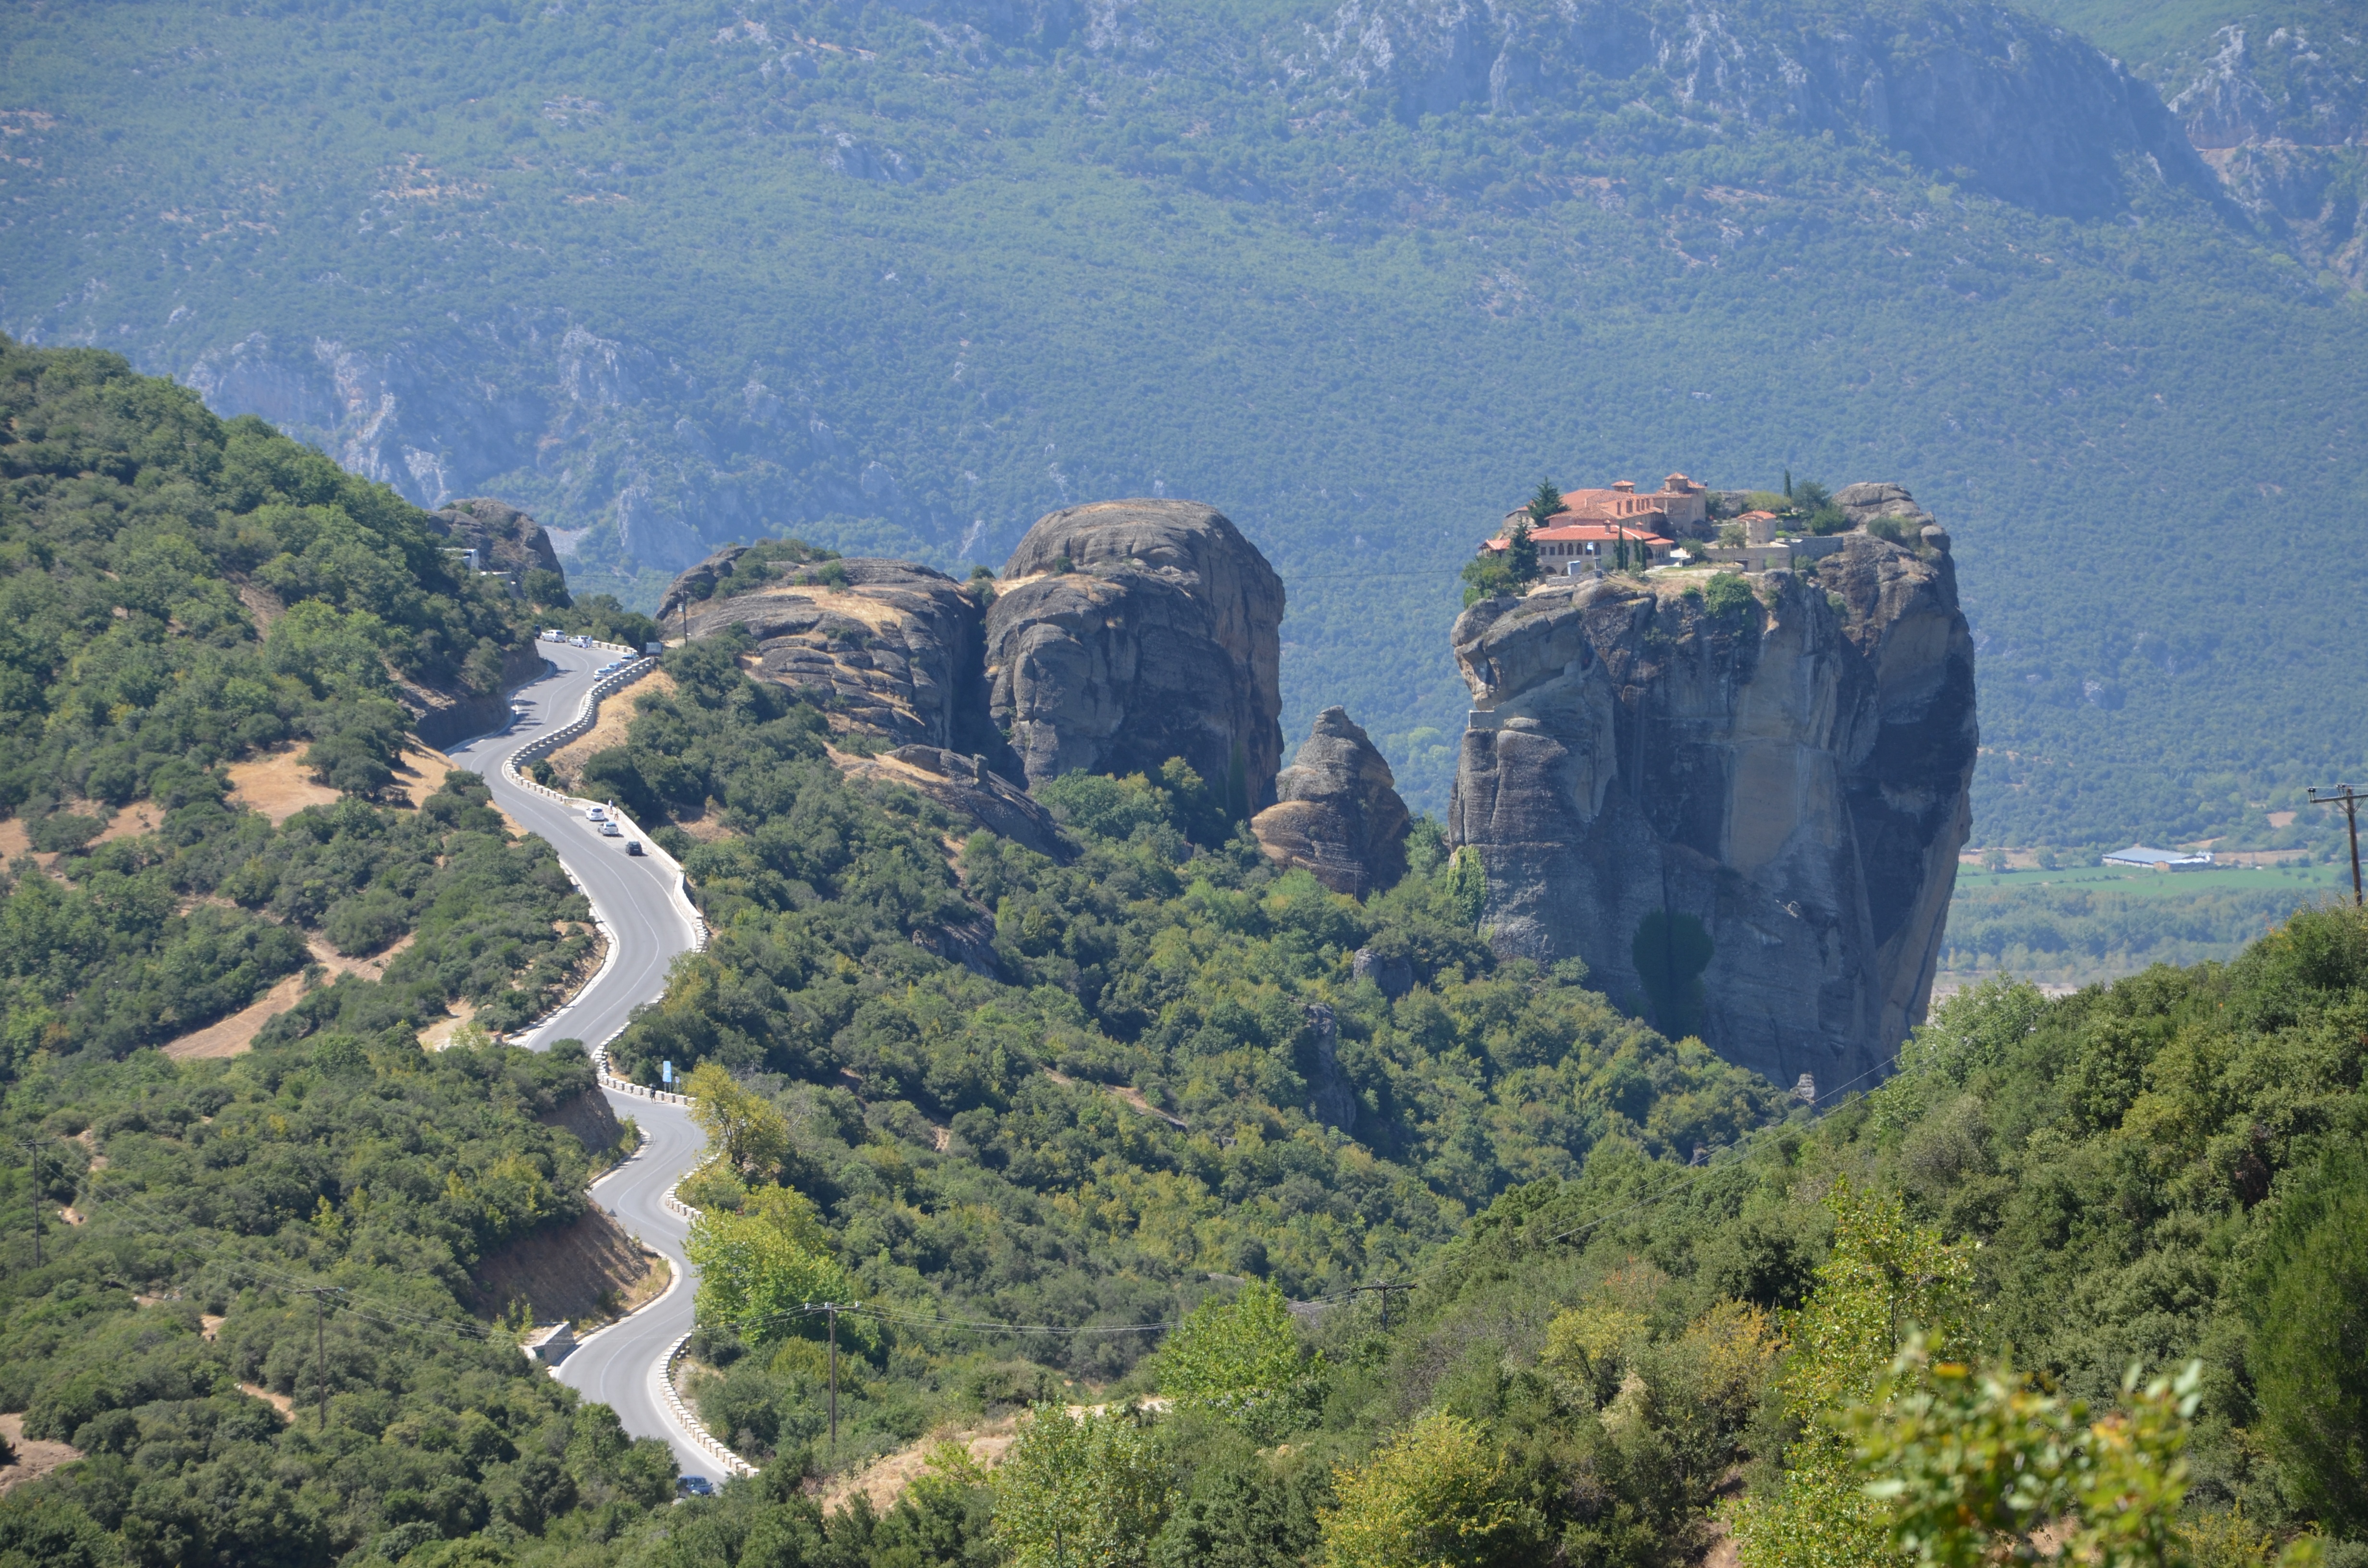
landscape, nature, rock, mountain, architecture, view, valley, mountain range, summer, travel, cliff, greek, monk, religion, landmark, church, attraction, christian, tourism, terrain, geology, monastery, plateau, greece, holy, orthodox, unesco, unique, landform, aerial photography, mountain pass, meteora, thessaly, kalambaka, geographical feature